La Verna cave

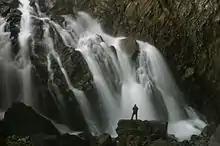
Waterfall in Salle de la Verna

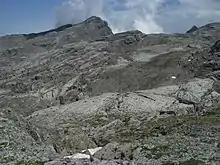
Near the Gouffre des Partages

La Verna is part of the , , Gouffre de la Pierre Saint-Martin and Gouffre des Partages cave system which has fourteen known entrances. Explorations still continue in this and in other systems within the extensive Pierre-Saint-Martin karst area where 13 underground rivers and a total of of passages, chambers and shafts have been mapped.